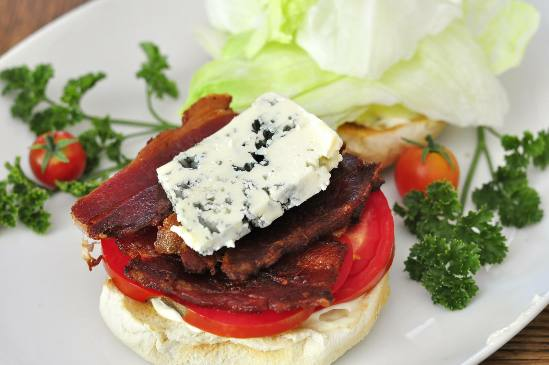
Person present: No